Beyond Here Lies Nothin'

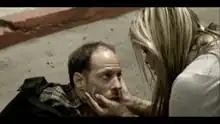
Screen capture from the "Beyond Here Lies Nothin"' music video

The song was used in the trailer for the second season of HBO's "True Blood", and was again featured in the final episode of the second season of the program, "Beyond Here Lies Nothin'", which takes its title from the song.